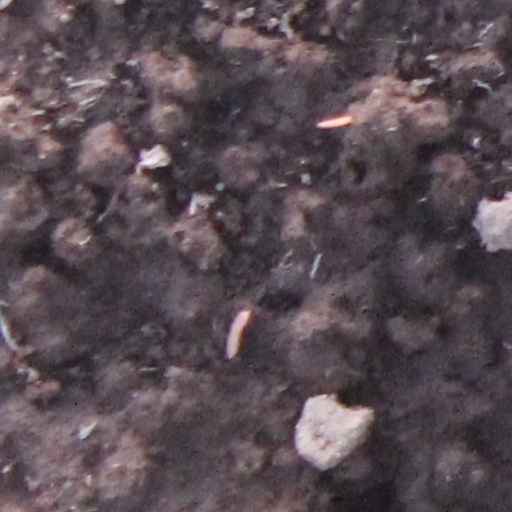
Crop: wheat